Francesco Bonsignori

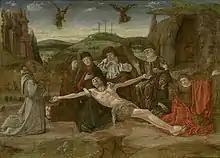
Bonsignori: "The Lamentation with a Benedictine Donor." The Ashmolean Museum of Art and Archaeology. (Circa 1490)

"Way to Golgotha.L. Visions of Blessed Osanna Andeasi, with Isabella d’Este" - Palazzo Ducale, Mantua